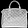
Label: Bag